Libisosa

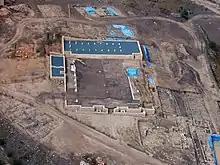
Aerial view of the Roman and Decuman "forum" of "Libisosa", when it was in the process of being restored.

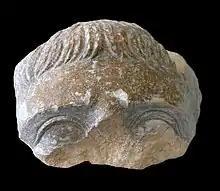
Fragment of Roman sculpture of a Julio-Claudian figure found in "Libisosa".

The colonial deductio brought with it the foundation of the forum, articulated around a large square 150 feet long by 100 feet wide, which means a ratio of 3 to 2 (the ideal for Vitruvius V,1,2), for which a great engineering work of clearing to the south and terracing to the north had to be carried out, allowing the creation of this large central space with its lateral buildings in the highest and narrowest part of the hill.